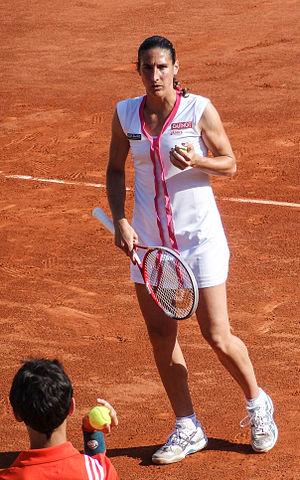
Virginie Razzano, née le 12 mai 1983 à Dijon, est une joueuse de tennis française, professionnelle de 1999 à 2018.